Mr. Bride

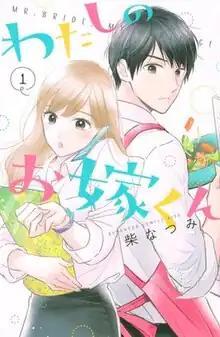
Cover of the first volume

is a Japanese manga series written and illustrated by Natsumi Shiba. It was serialized in "Kiss" from February 2019 to August 2023, with its individual chapters collected into ten volumes. A television drama adaptation aired from April to June 2023.